Garcia de Sá

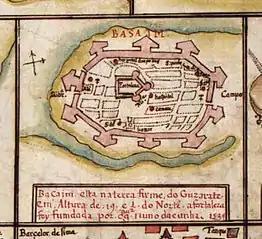
Map of Bassein (c. 1539), drawn by Nuno da Cunha, Governor of Portuguese India (1528-38).

Garcia de Sá made a great contribution to the restoration of the Fort of Diu after the siege of Diu by forces of the Ottoman Empire in 1538. One of the bastions of the Fort of Diu was even named in his honor, Bastion Garcia de Sá.